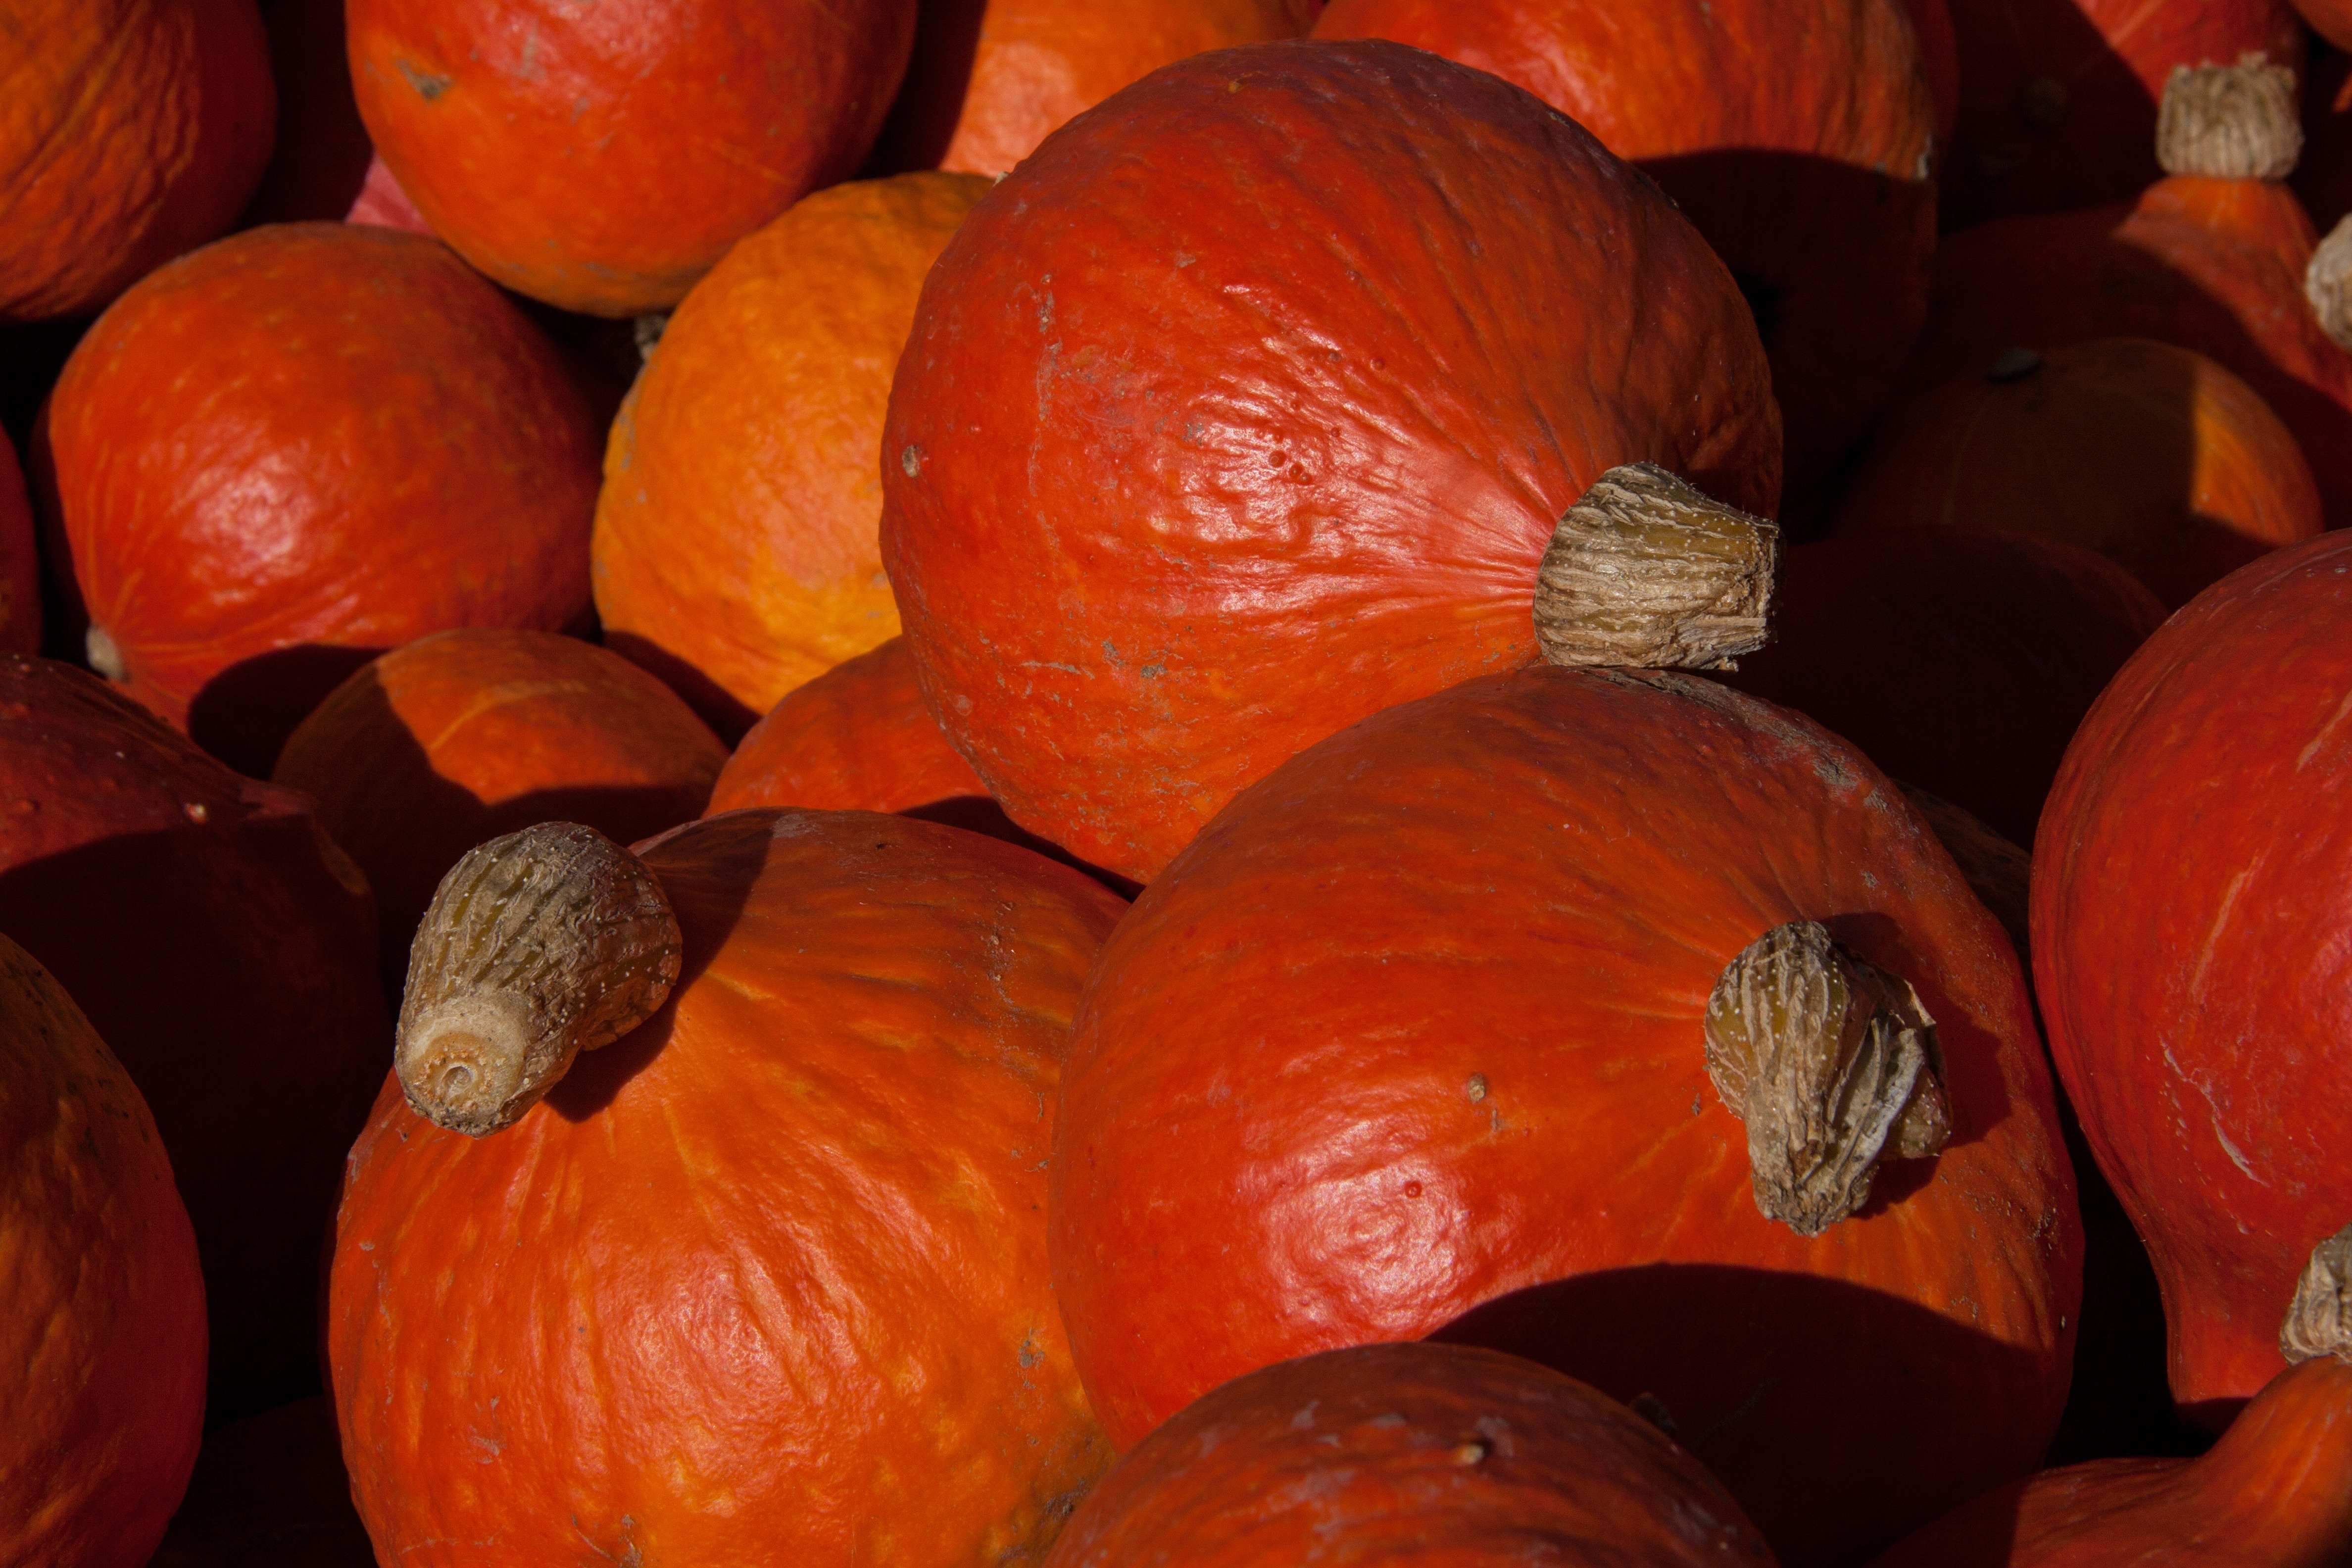
fruit, orange, food, harvest, produce, vegetable, autumn, pumpkin, agriculture, cultivation, vegetables, calabaza, large, carving, pumpkins, cucurbitaceae, cucurbita maxima, winter squash, kabocha